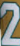
Number: 2